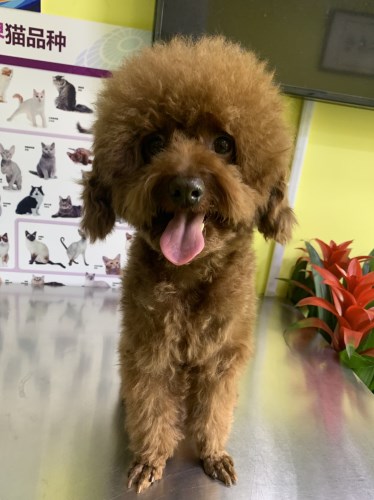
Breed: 7449-n000128-teddy